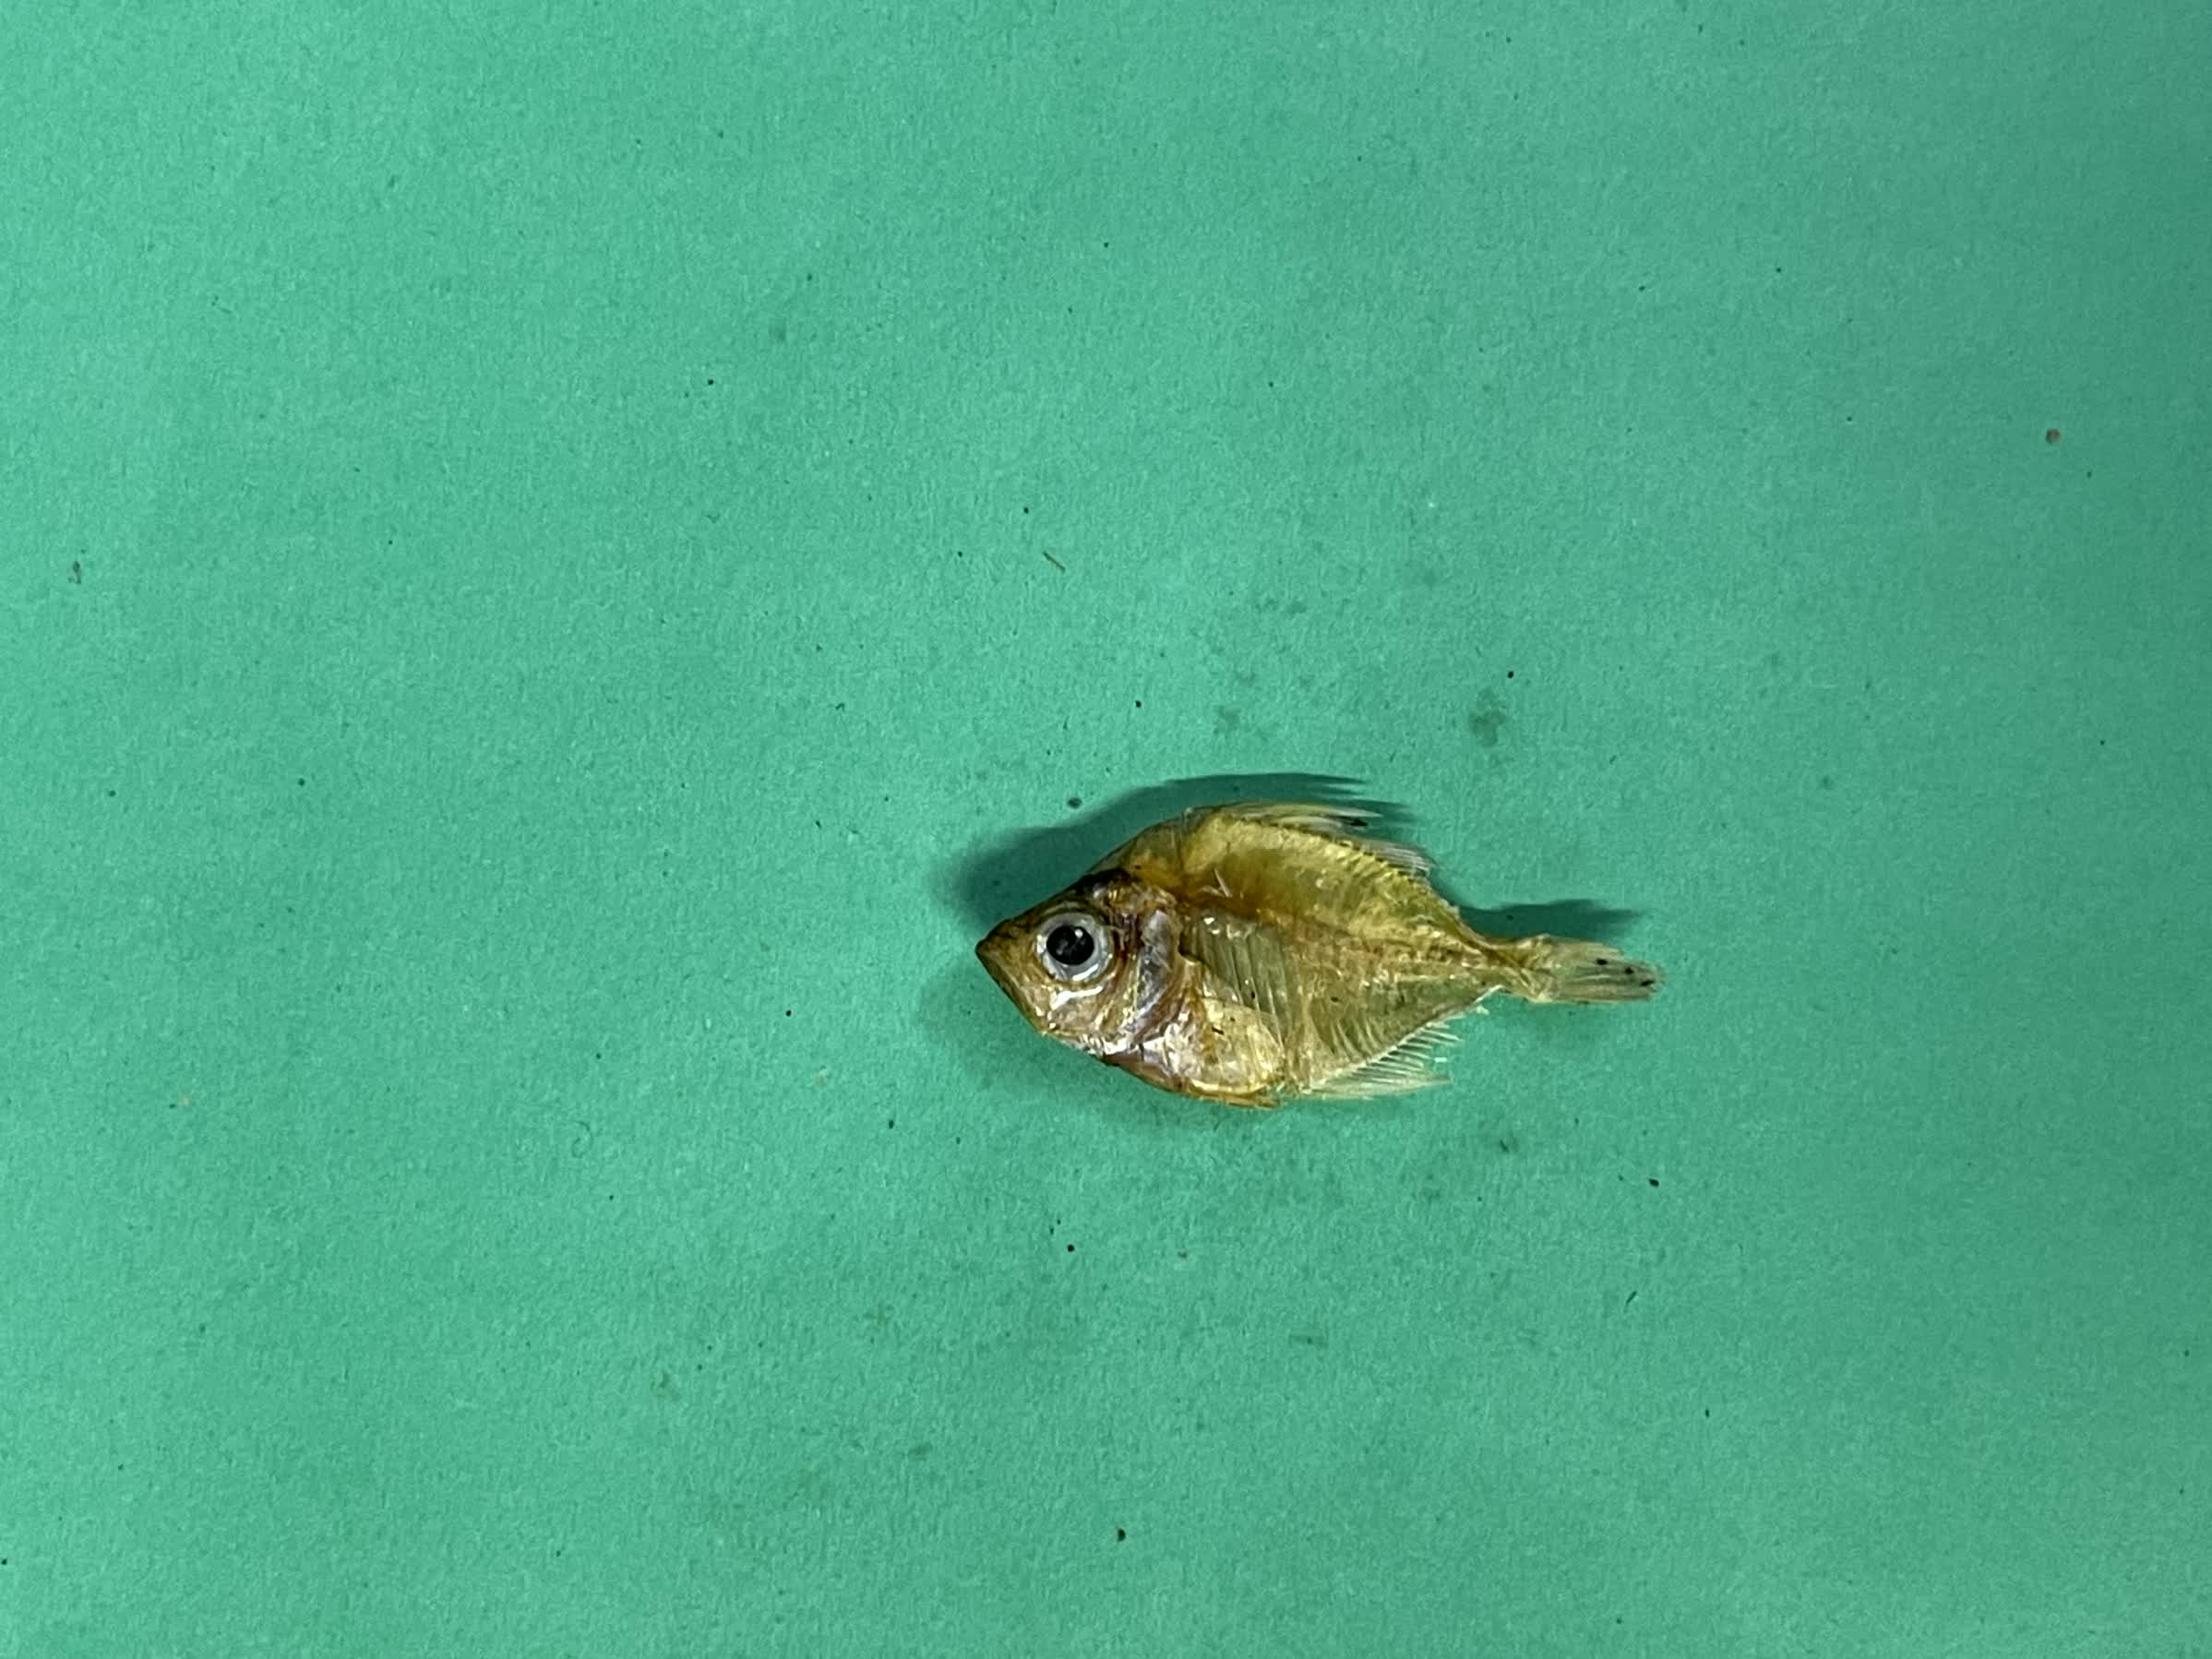
Species: Chanda